Česko Slovenská SuperStar season 6

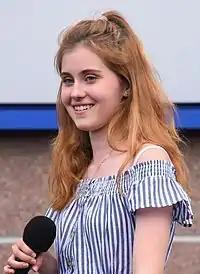
Dominika Lukešová

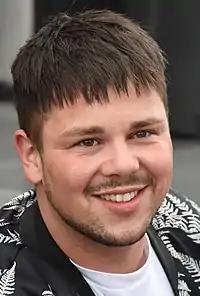
Martin Schreiner

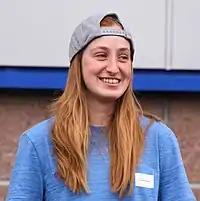
Winner Barbora Piešová

Final TOP 10 will perform in two live shows. Final shows will be filmed live in Studio Jinonice in Prague. Contestant and production members from Slovakia were tested for COVID-19 before they crossed borders of Czech Republic and after return they will take quarantine. Contesntat from Czech Republic were tested in Czech Republic and Diana Kovaľová who lives in Spain was tested in Spain. Also judge Pavol Habera was tested in USA where he was during last weeks.